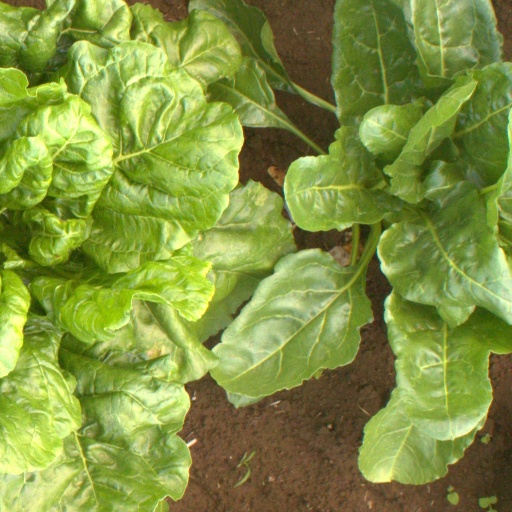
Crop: sugar beet